John Doukas Angelos Palaiologos Raoul Laskaris Tornikes Philanthropenos Asen

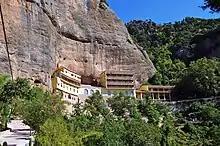
The Mega Spelaion monastery in the Peloponnese, where John Asen's portrait was discovered

A funerary icon featuring a portrait of John Asen was discovered in the early 20th century in the Mega Spelaion monastery's main church near Kalavryta in the Peloponnese, modern Greece. The icon was lost in a fire in 1934, but has been preserved in a photograph.